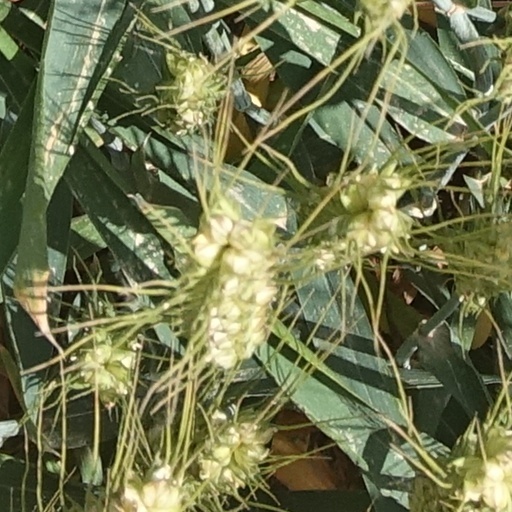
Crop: wheat